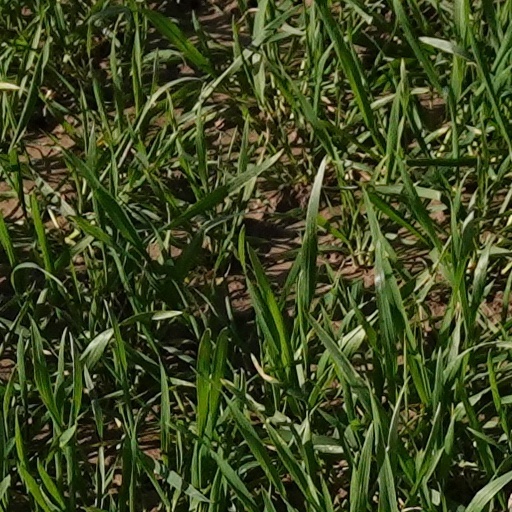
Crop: wheat